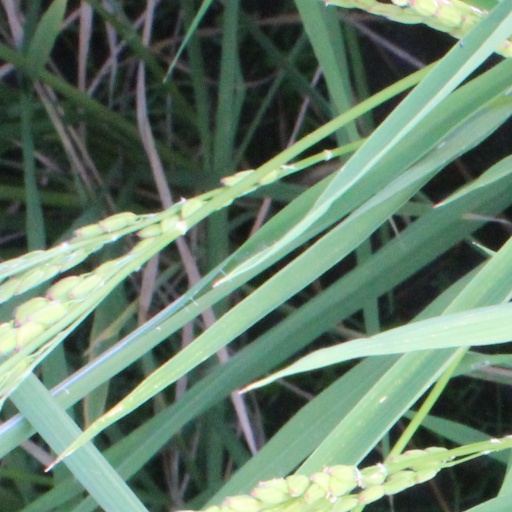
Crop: rice